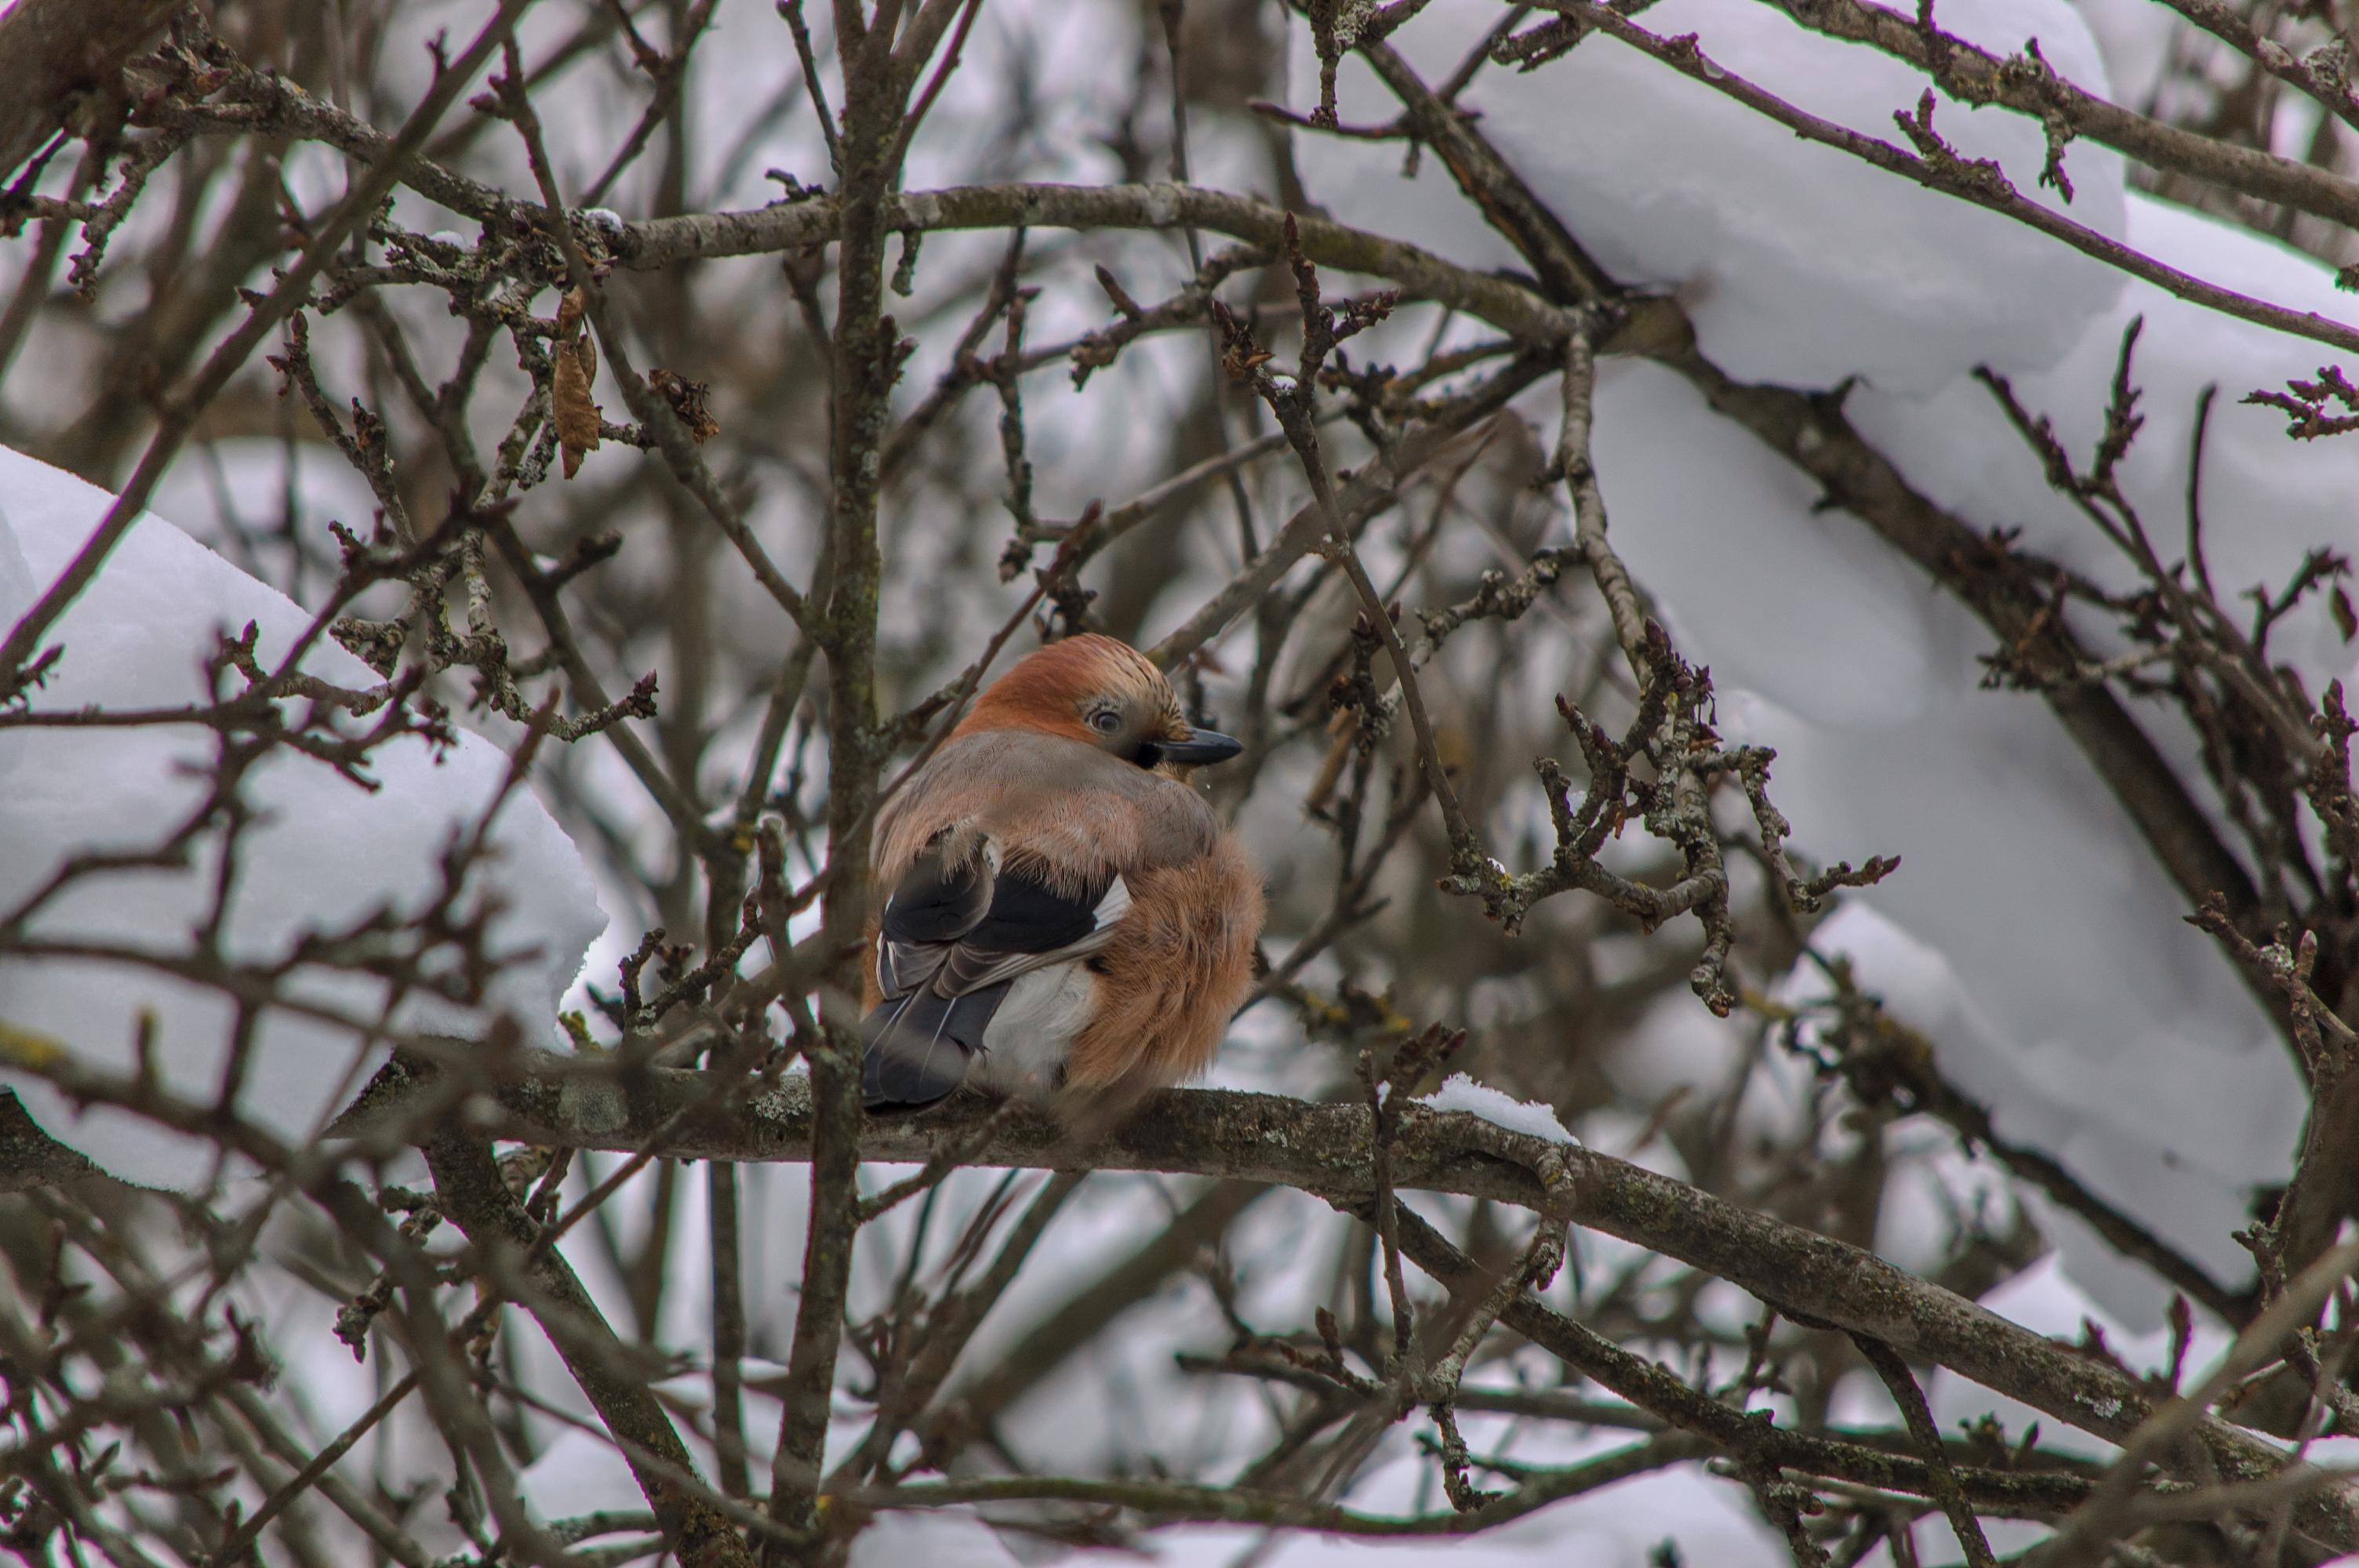
images, bird, plant, beak, twig, tree, wood, fawn, feather, jay, songbird, snow, perching bird, wildlife, tail, freezing, wing, finch, emberizidae, winter, conifer, plant stem, old world flycatcher, frost, sparrow, pine family